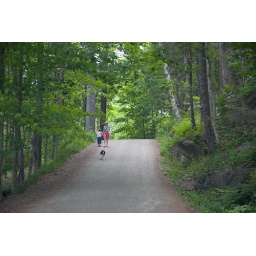
A mother and son walking down the road in Maine.